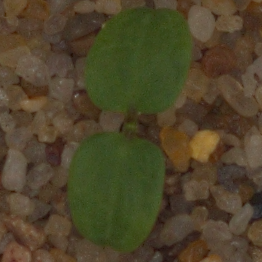
Label: cleavers